Mexican folk dance

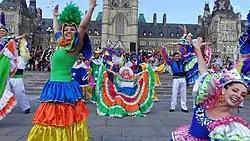
Sinaloa Carnival of the Ballet Aztlan in Ottawa, Canada.

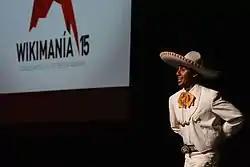
Jalisco jarabe

Mexican folk dance is an uneven synthesis of different cultural traditions. Its historical roots is the synthesis of indigenous, European and African cultural influences but it continues to evolves with influences from modern pop culture. It is not one particular style but rather a collection of various regional and ethnic traditions. Dance traditions vary widely over Mexico's expanse. In some areas, such as the Isthmus of Tehuantepec and the Yucatan Peninsula, the pre Hispanic elements have almost completely disappeared. In others, such as Totonacapan (in the states of Veracruz and Puebla), among the Nahuas of Guerrero and State of Mexico, the Huastecs of San Luis Potosí and areas in the northwest of the country, indigenous elements have been strongly maintained. Those considered native or indigenous include Los Voladores, Los Quetzales, and the Deer Dance. Dances that survive relatively intact are in areas that were remote from colonial authorities. However, their “purity” is under debate.